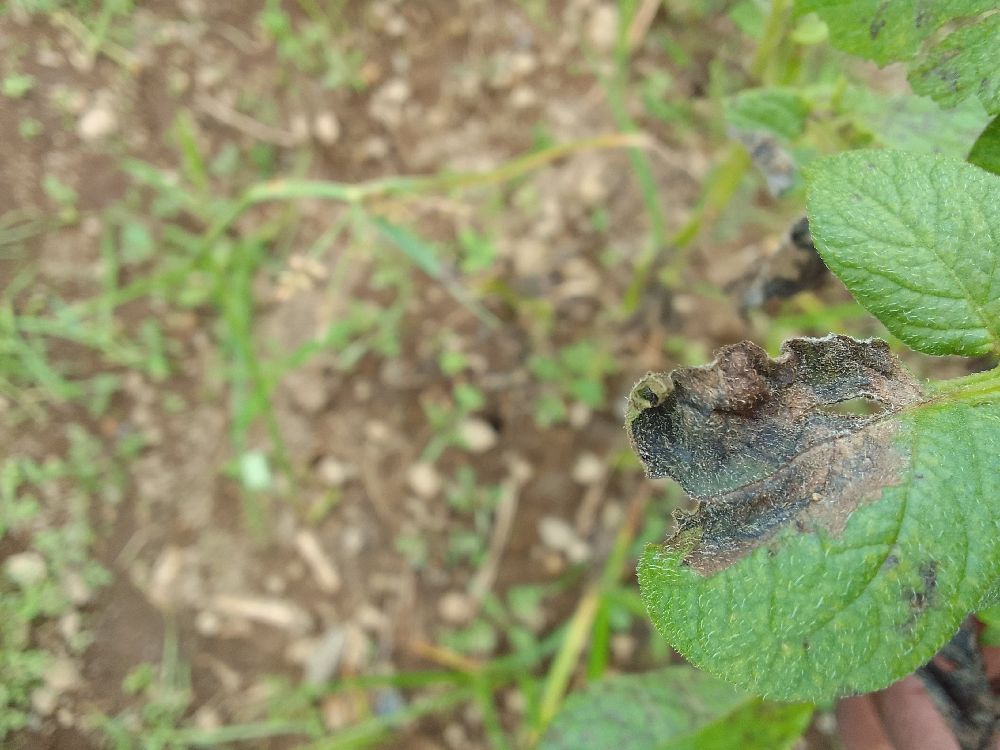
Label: Late blight